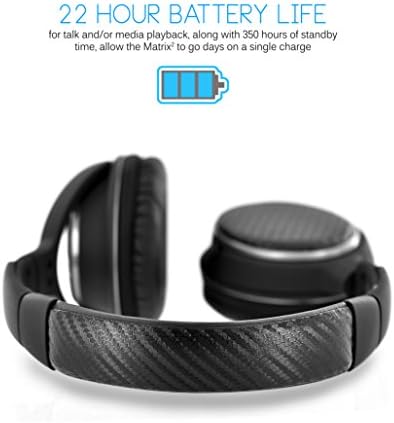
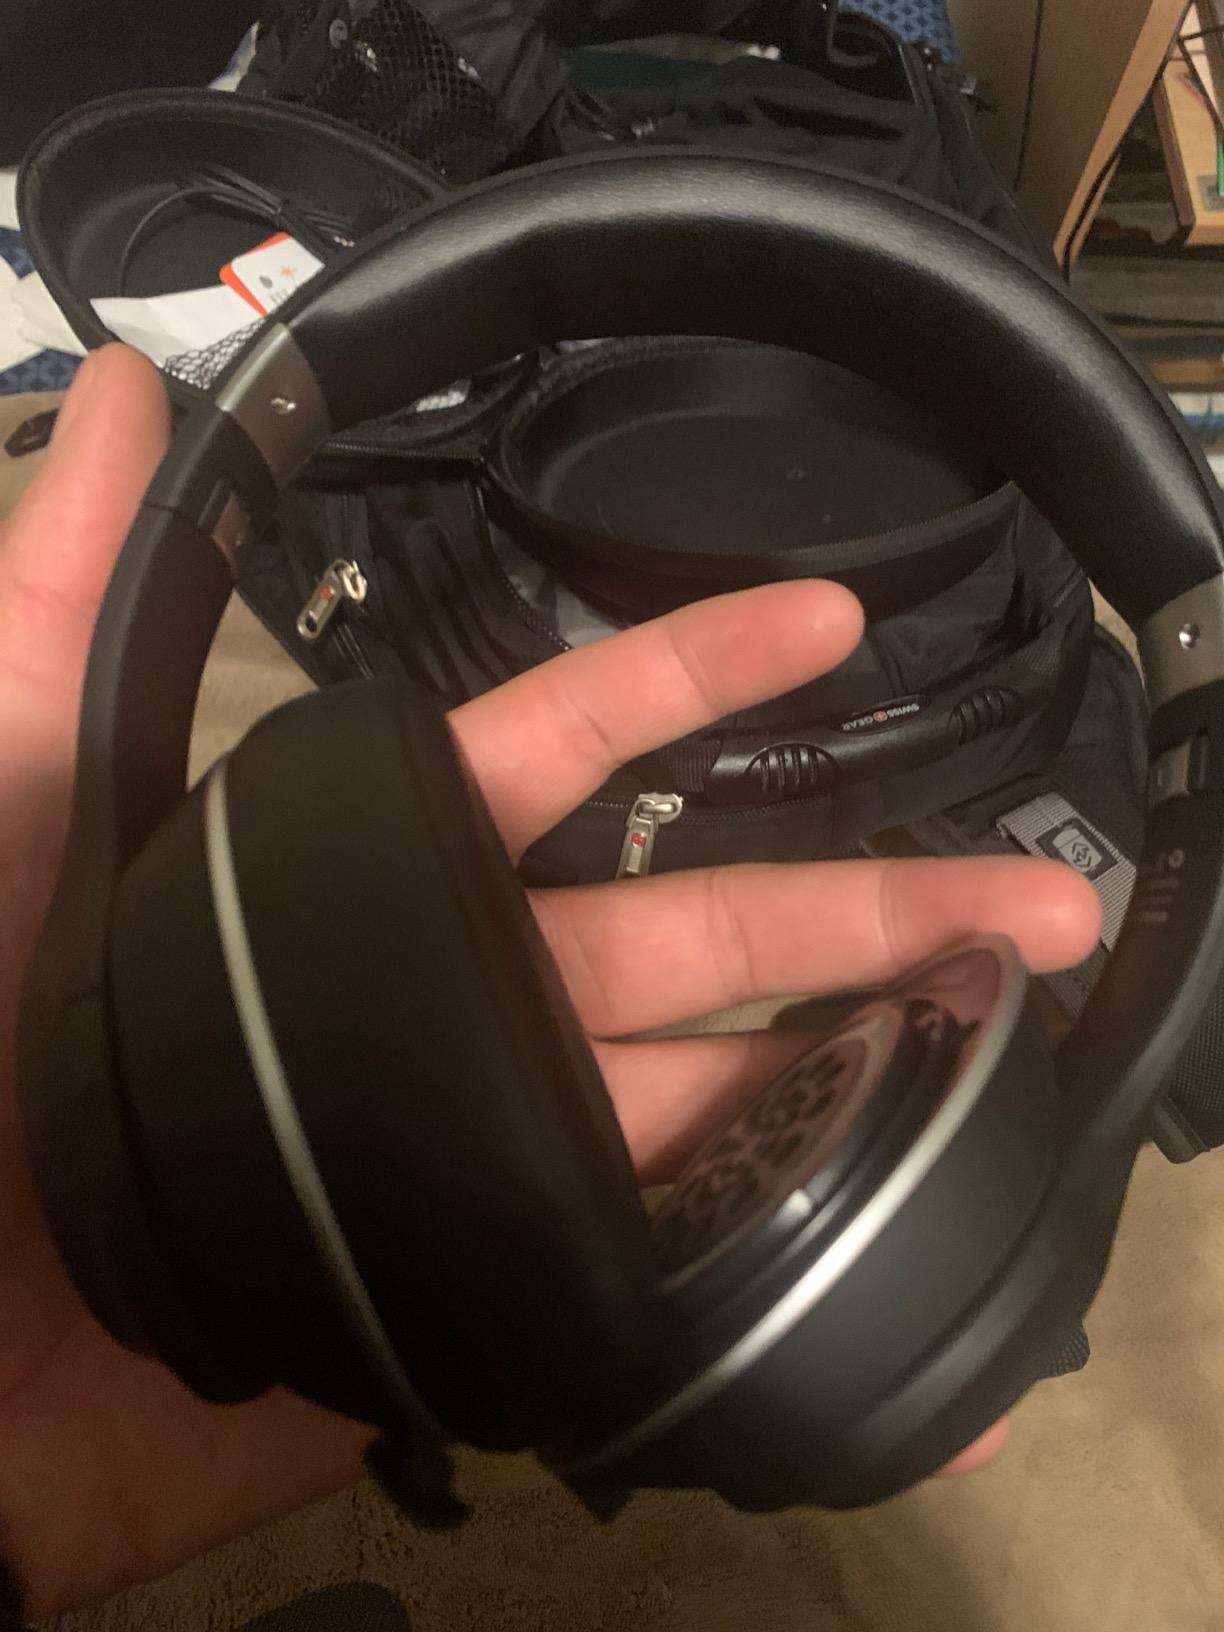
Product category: headphones
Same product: no